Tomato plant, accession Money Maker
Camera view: tilt-top (135 deg); turntable rotation: 210 degrees
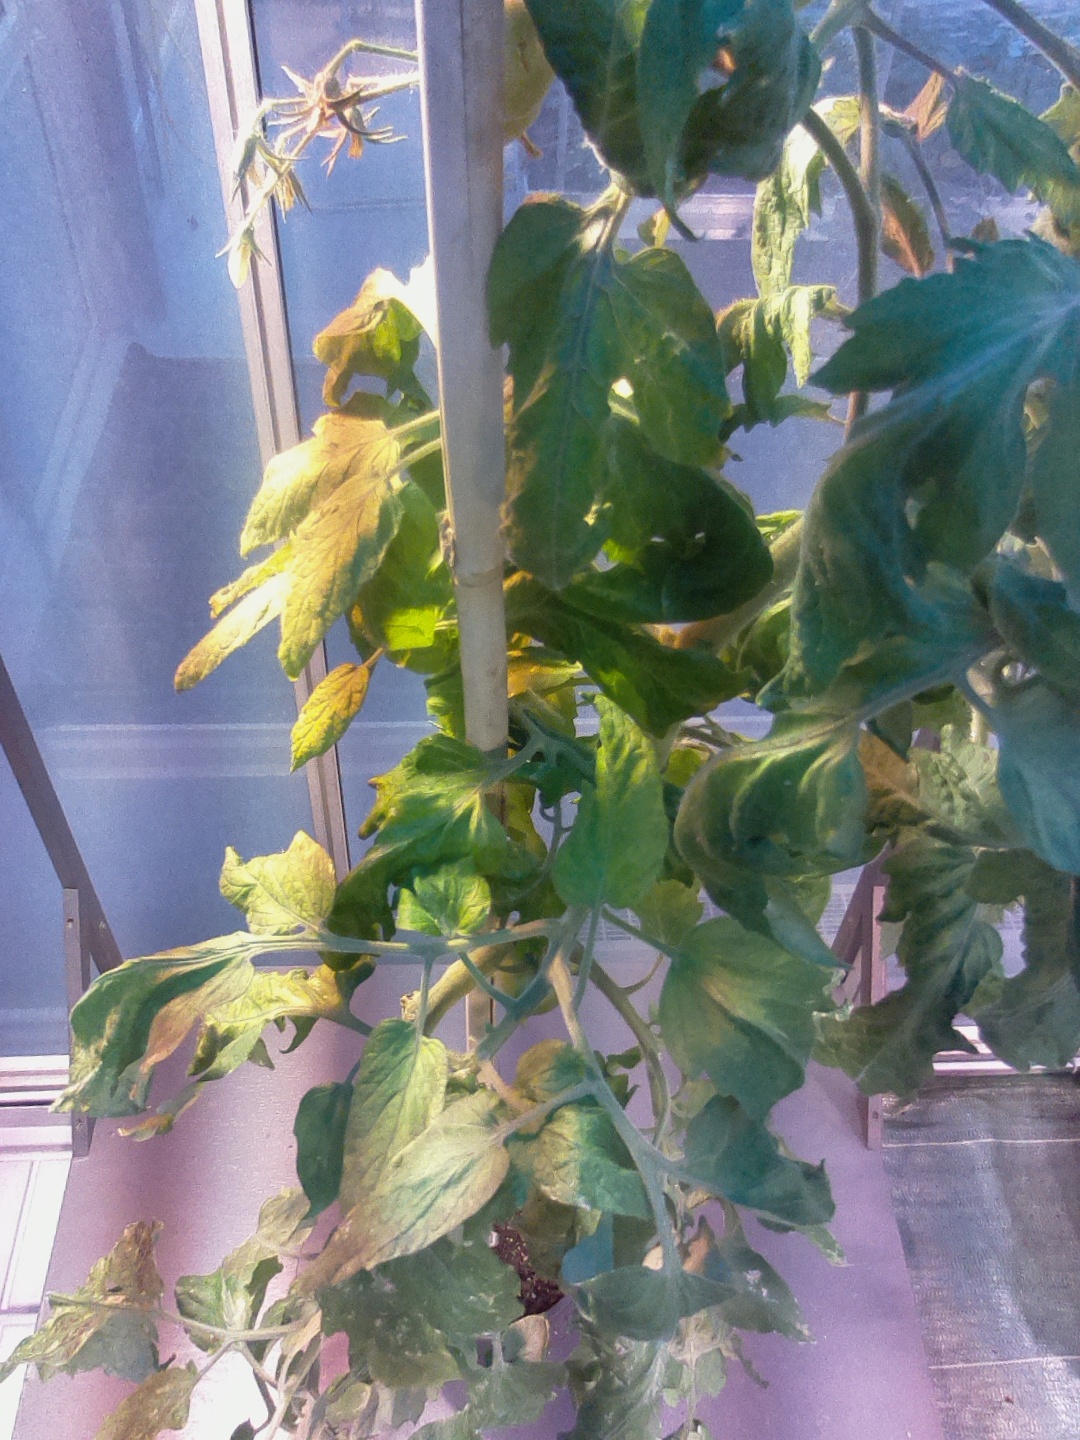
BBCH growth stage 73: 30%-40% of final fruit size